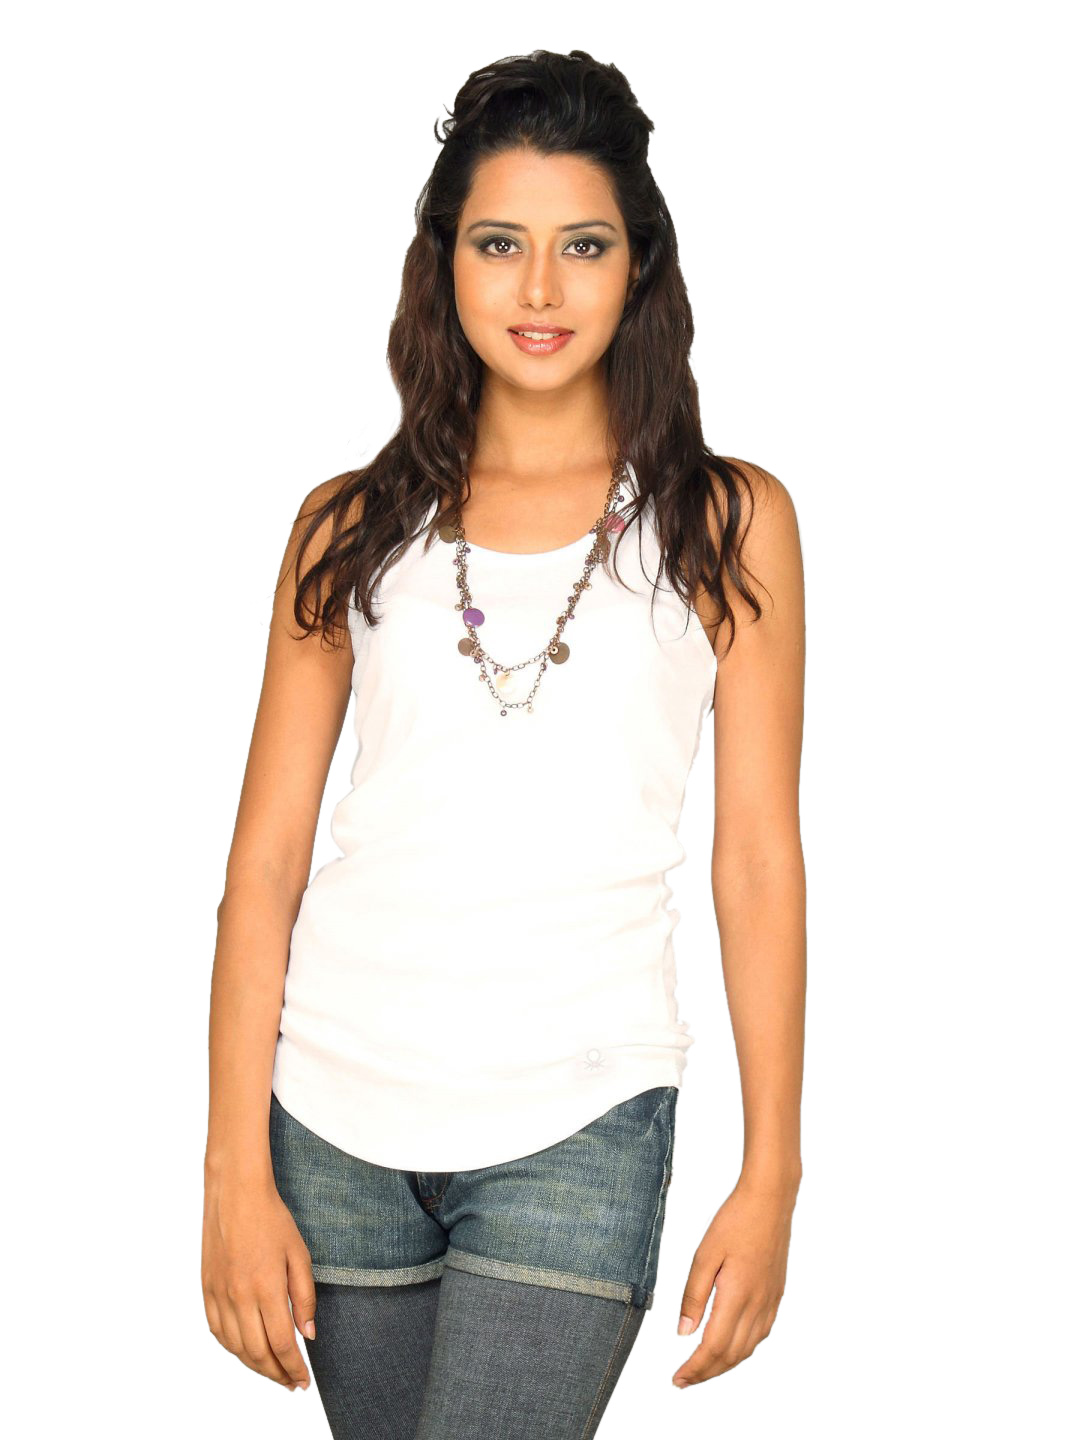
UCB Women's Basic Racerback White Top
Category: Apparel / Topwear / Tops
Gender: Women
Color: White
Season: Summer 2011
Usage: Casual